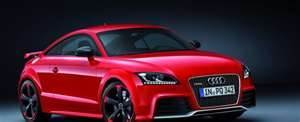
Car model: 2012 Audi TT RS Coupe